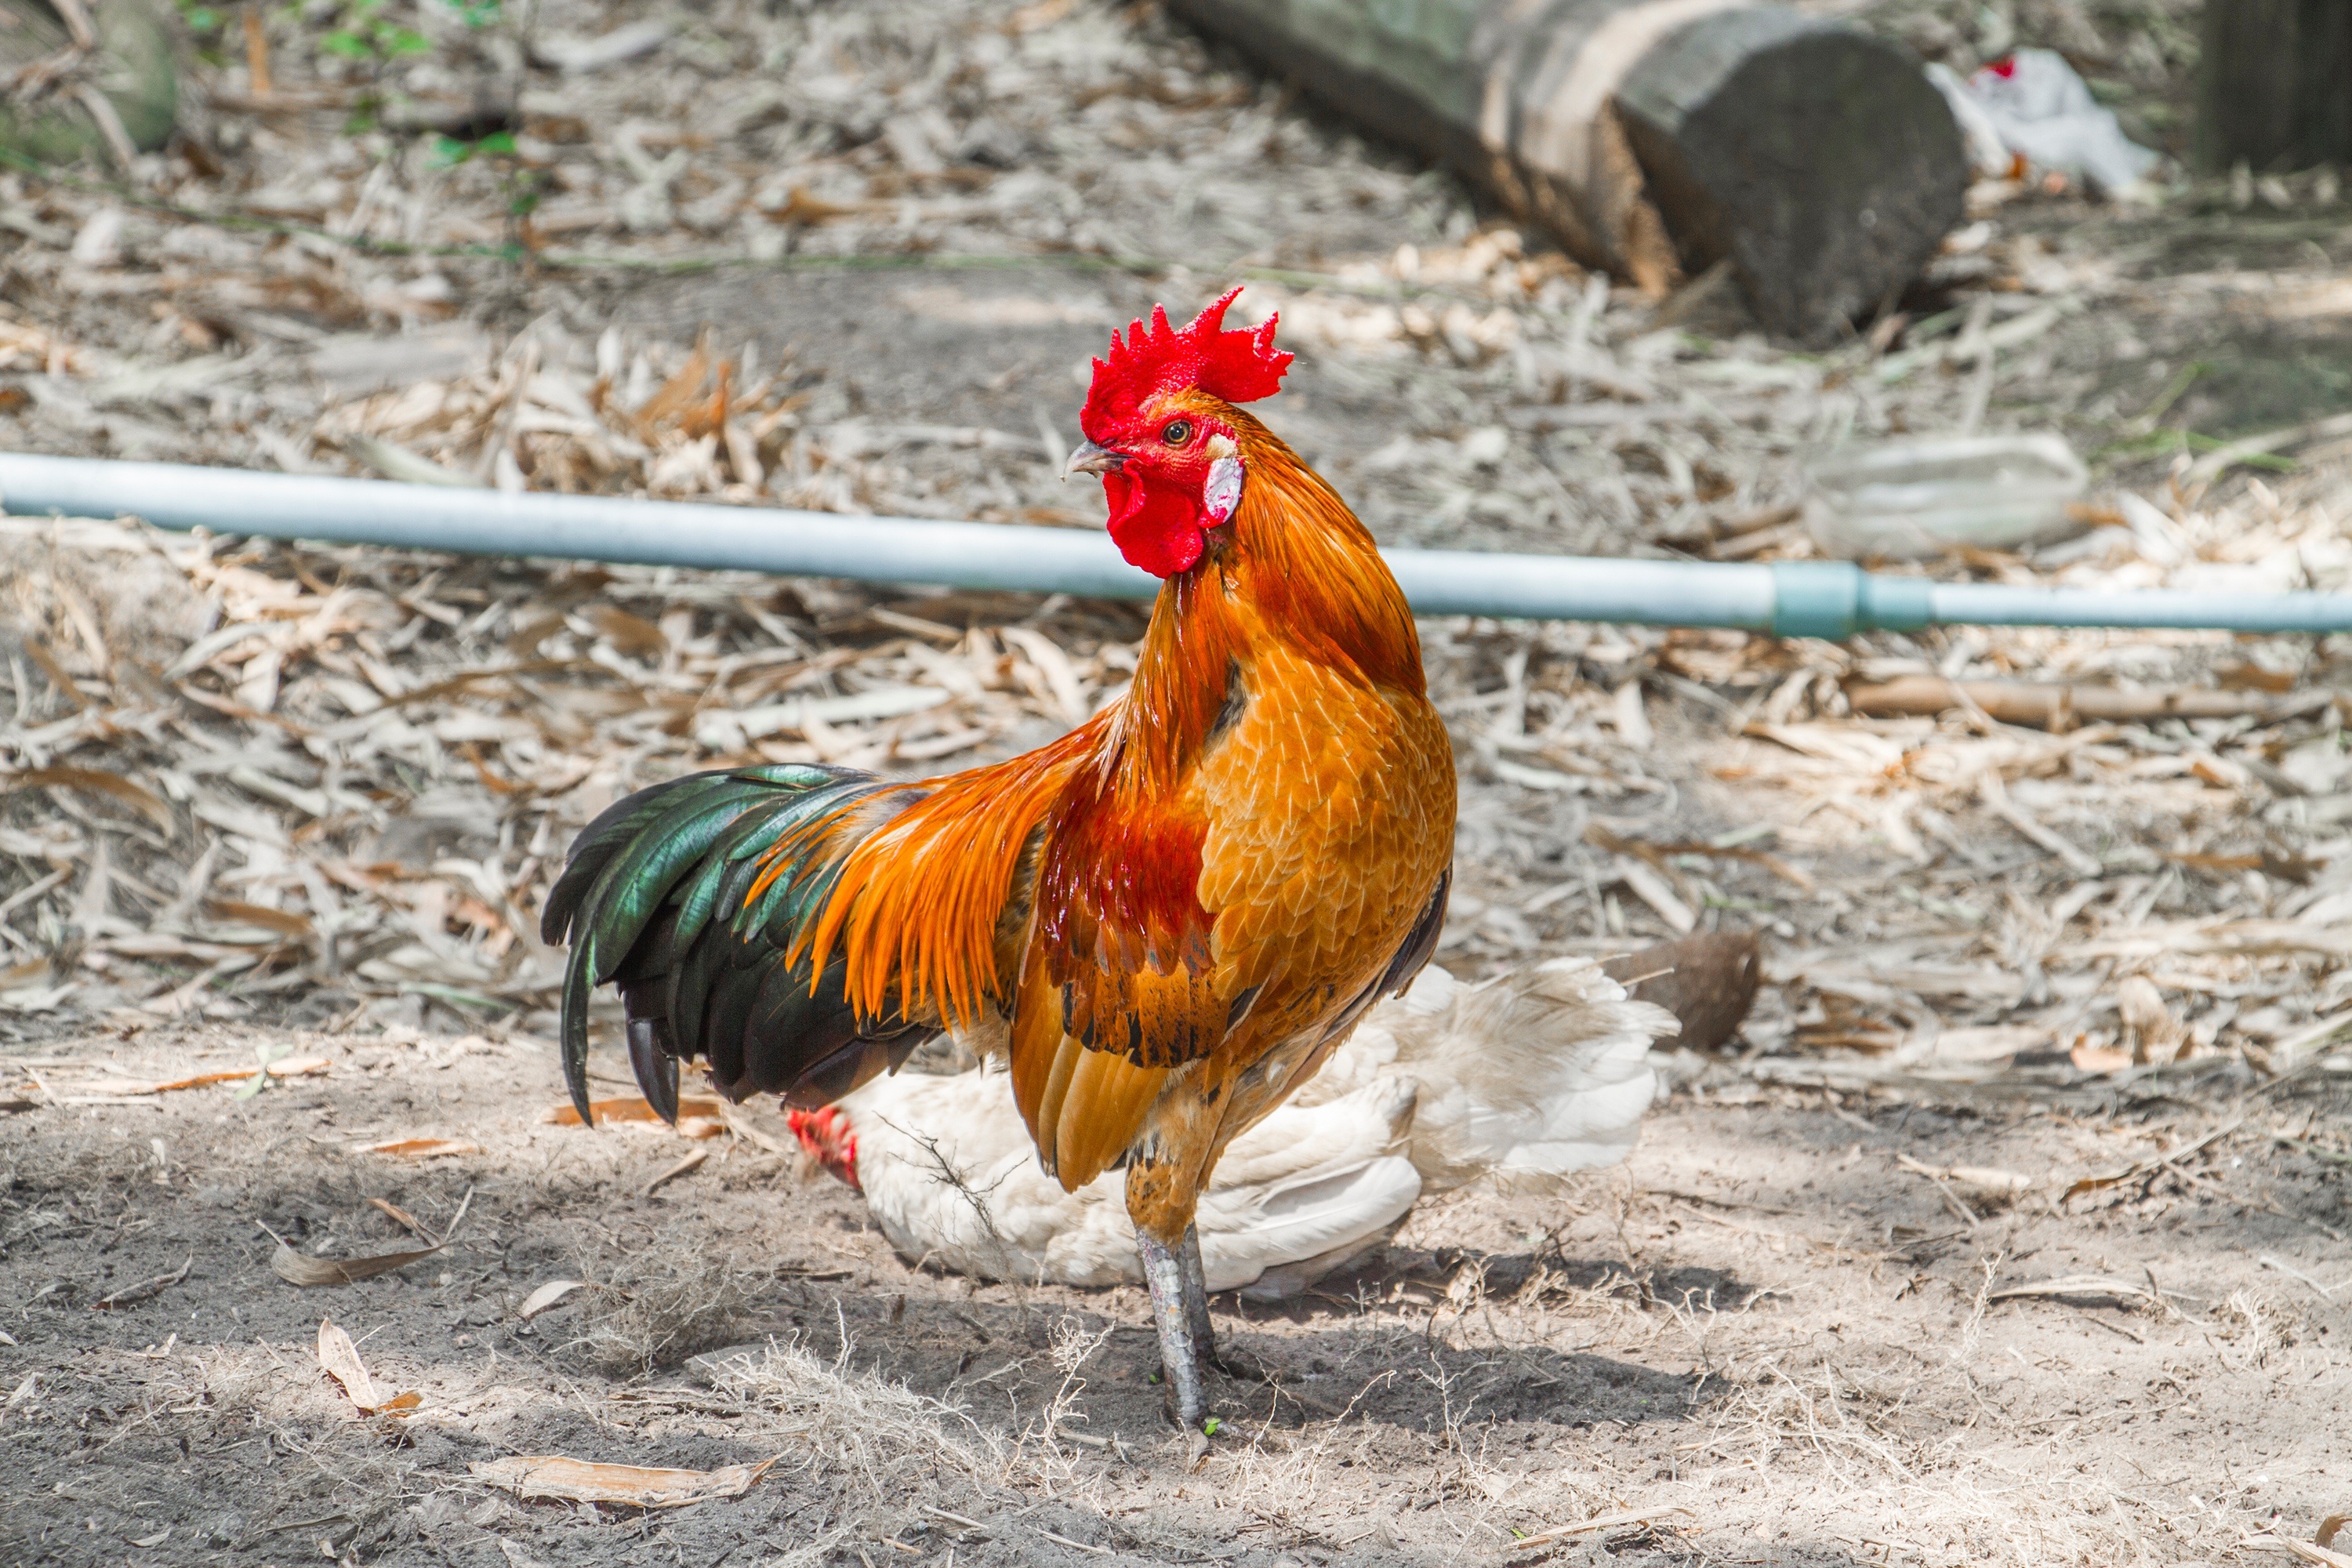
bird, flying, wildlife, beak, chicken, fowl, fauna, rooster, poultry, galliformes, vertebrate, phasianidae, domestic fowl, jungle fowl